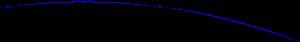
Cet article traite de l’orbite de la Lune autour de la Terre.
Depuis sa création afin de décrire les « étoiles errantes » de l'époque classique, la définition des planètes est empreinte d'ambigüité. Durant sa longue utilisation, le mot a eu différentes significations, souvent équivalentes. Au cours des millénaires, le sens du terme n'a jamais été strict, et sa signification s'est altérée devenant floue jusqu'à inclure ou exclure un grand nombre d'objets différents, du Soleil et la Lune jusqu'aux satellites et aux astéroïdes. La connaissance de l'Univers s'améliorant, le sens du mot « planète » s'est élargi, évoluant parallèlement, perdant d'anciennes acceptions, et en adoptant de nouvelles, sans jamais arriver cependant à une définition unique et concrète.